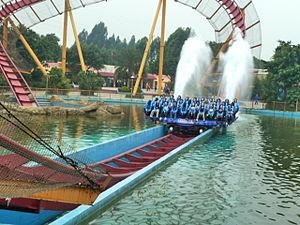
Chimelong Paradise est un parc d'attractions situé dans le district de Panyu, à Canton, dans la province de Guangdong, en République populaire de Chine. Il fait partie du complexe de loisirs Guangzhou Chimelong Tourist Resort.
Dive Coaster sont des méga montagnes russes machine plongeante sans sol du parc Chimelong Paradise, situé dans le district de Panyu, à Canton, dans la province de Guangdong, en Chine.
Ces différentes listes sont non exhaustives.